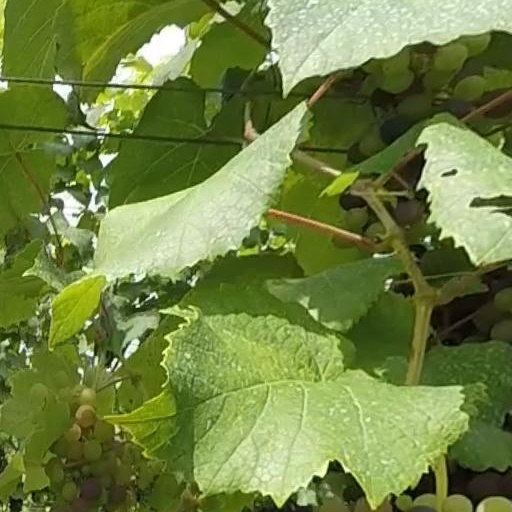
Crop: grape